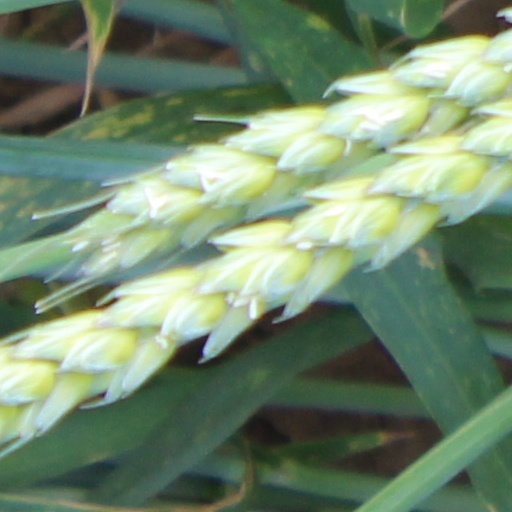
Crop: wheat